Ichthyosauria

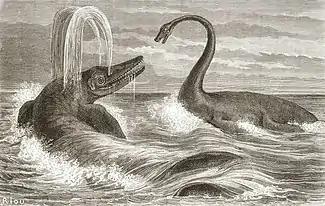

The first known illustrations of ichthyosaur bones, vertebrae, and limb elements were published by the Welshman Edward Lhuyd in his of 1699. Lhuyd thought that they represented fish remains. In 1708, the Swiss naturalist Johann Jakob Scheuchzer described two ichthyosaur vertebrae assuming they belonged to a man drowned in the Universal Deluge. In 1766, an ichthyosaur jaw with teeth was found at Weston near Bath. In 1783, this piece was exhibited by the Society for Promoting Natural History as those of a crocodilian. In 1779, ichthyosaur bones were illustrated in John Walcott's "Descriptions and Figures of Petrifications". Towards the end of the eighteenth century, British fossil collections quickly increased in size. Those of the naturalists Ashton Lever and John Hunter were acquired in their totality by museums; later, it was established that they contained dozens of ichthyosaur bones and teeth. The bones had typically been labelled as belonging to fish, dolphins, or crocodiles; the teeth had been seen as those of sea lions.